Oliver!

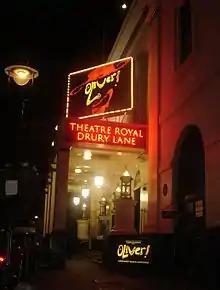
"Oliver!" bill board at the Theatre Royal, Drury Lane in 2009.

A production heavily based upon the 1994 Palladium production began previews at the Theatre Royal, Drury Lane on 12 December 2008 (with an opening night on 14 January 2009). Produced once again by Cameron Mackintosh, this revival was directed by Shakespeare expert Rupert Goold and choreographed/co-directed by Matthew Bourne. Anthony Ward repeated his acclaimed scenic and costume designs while William David Brohn returned as orchestrator, revising some of the musical arrangements. Designer Anthony Ward created a new cobblestone effect for the entire stage while Brohn expanded the orchestrations with new dance arrangements given to "Consider Yourself" and "Who Will Buy?" as well as new curtain call/exit music. The prologue from the Palladium production was removed, and the show now opens as it originally did in 1960, with the workhouse children entering, singing "Food, Glorious Food".